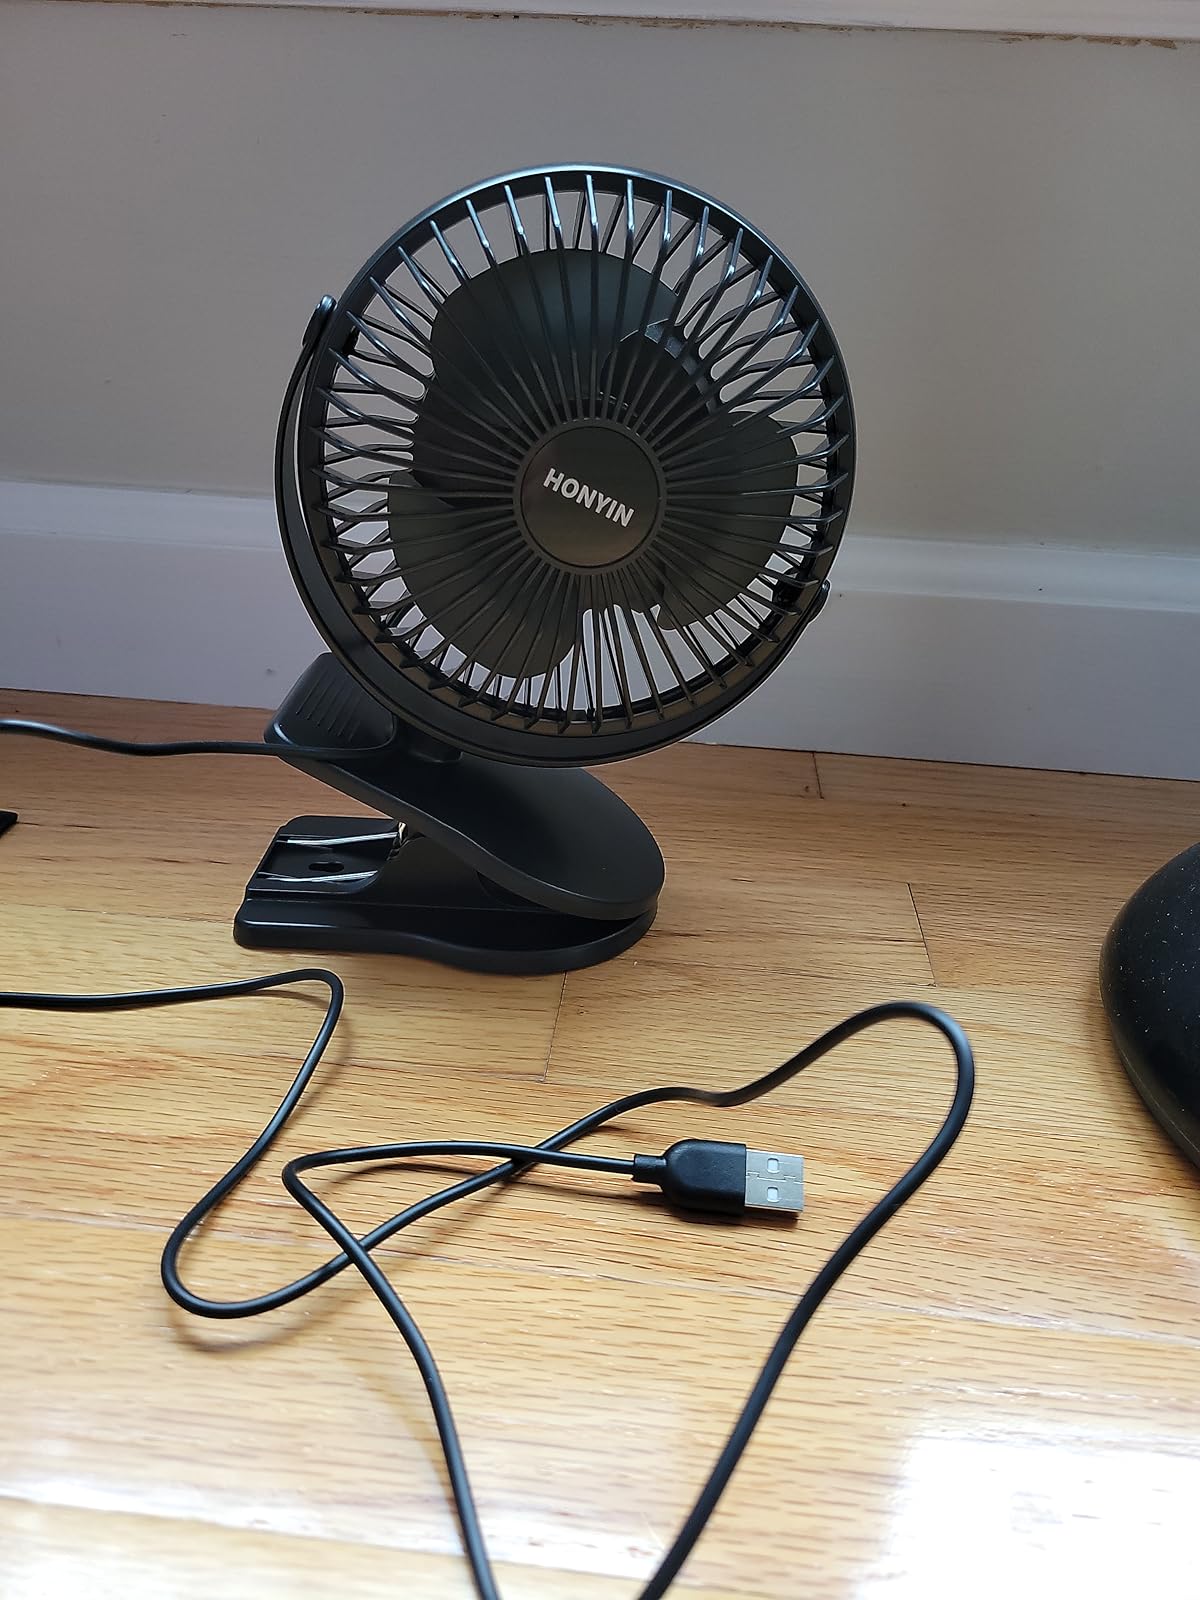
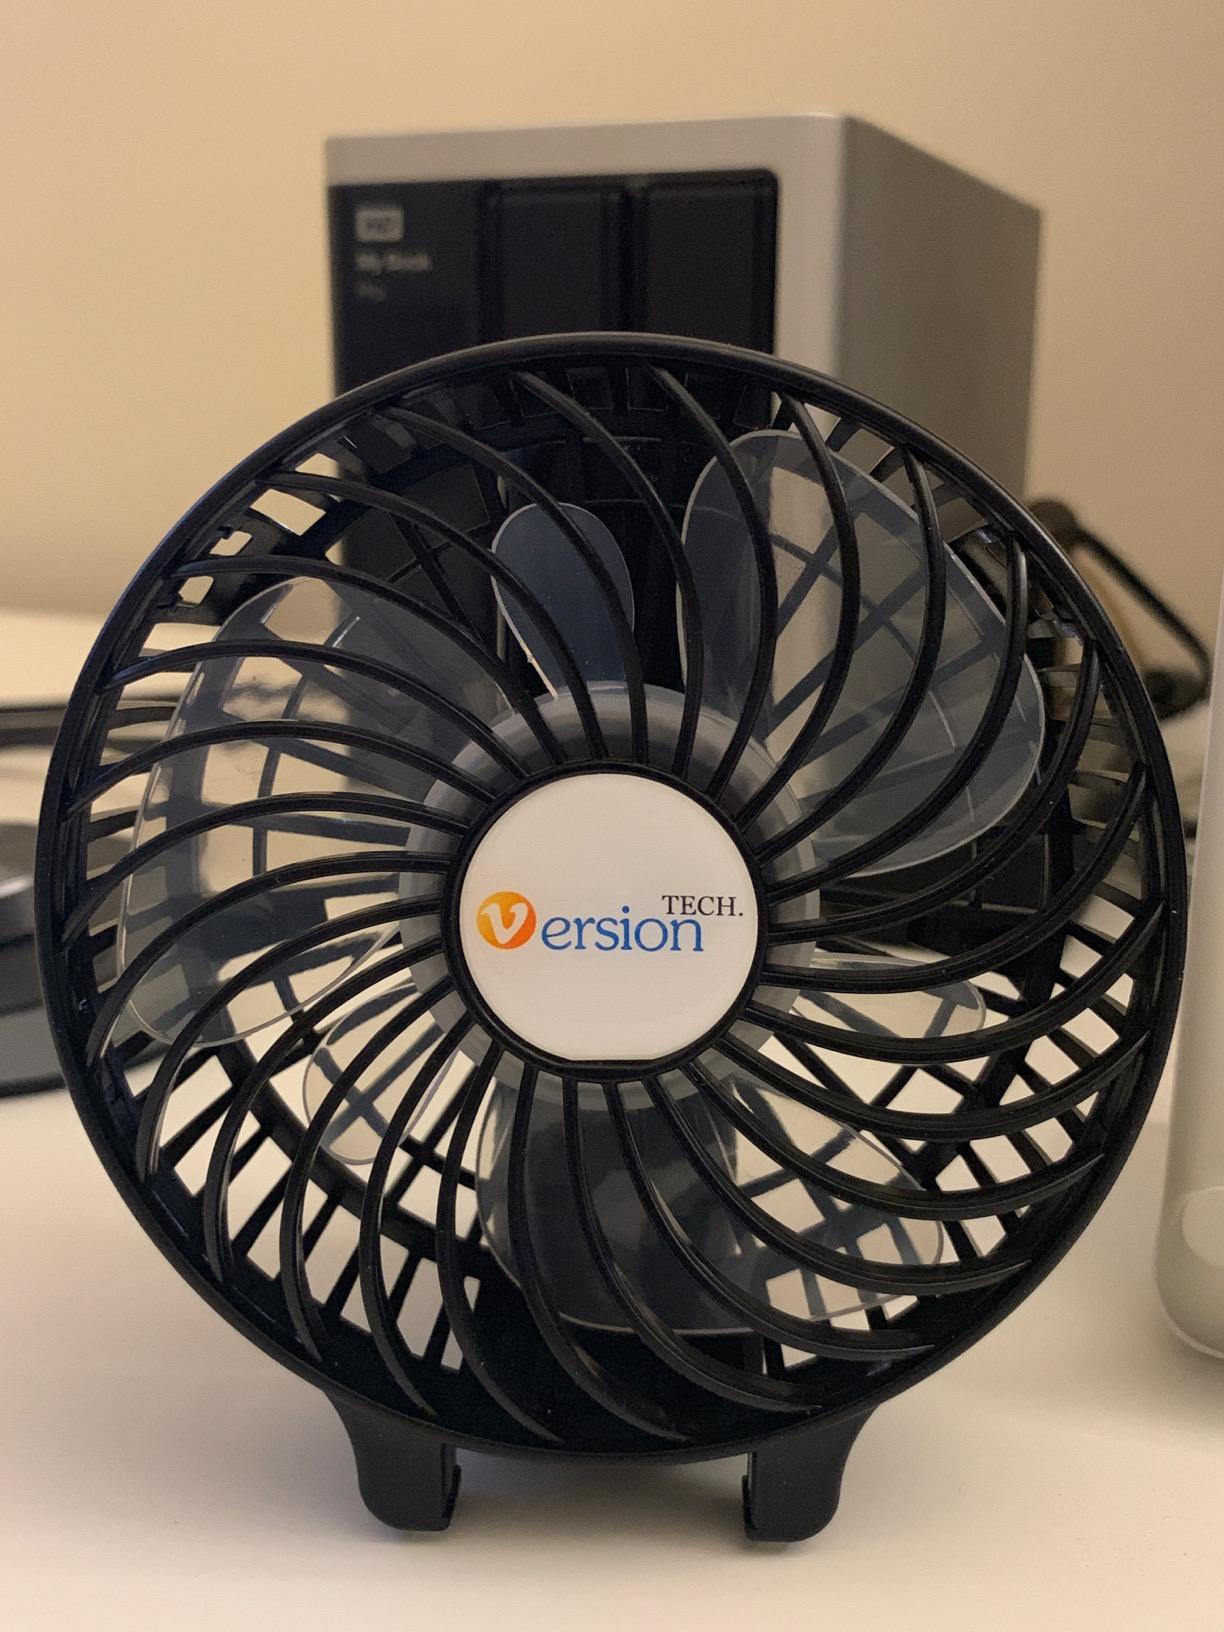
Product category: fan
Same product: no